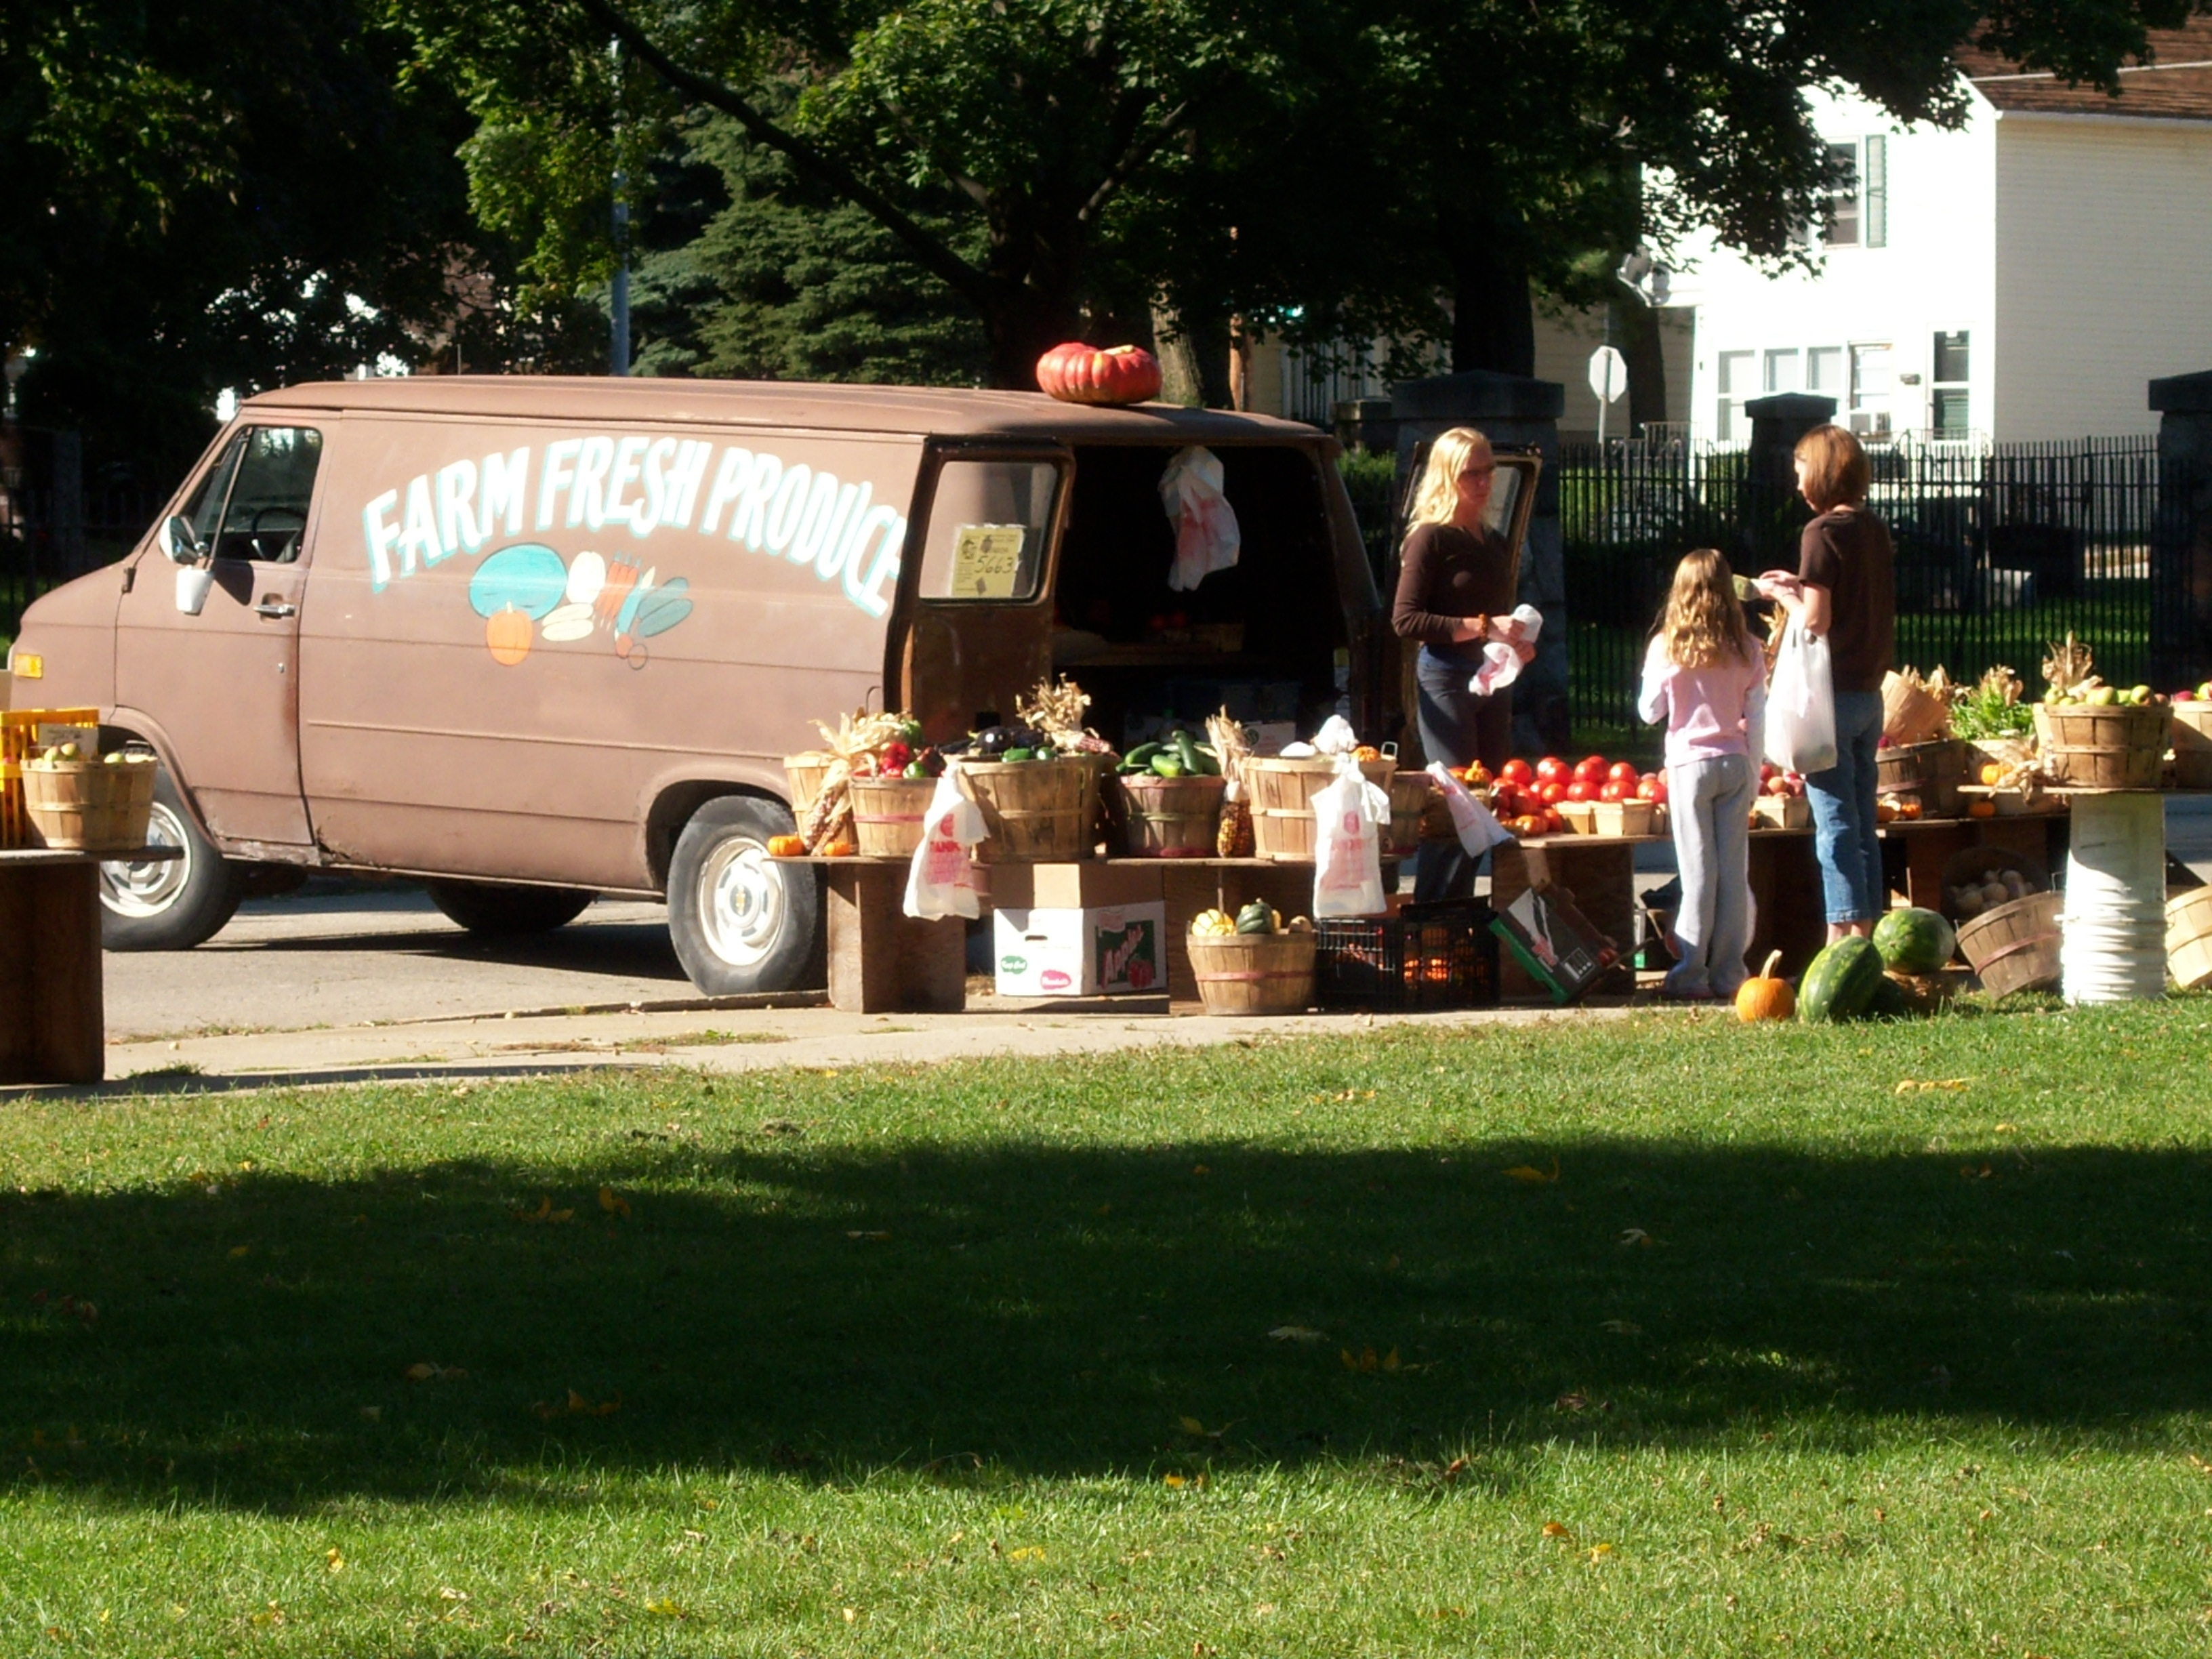
car, vehicle, wisconsin, kenoshacounty, kenosha